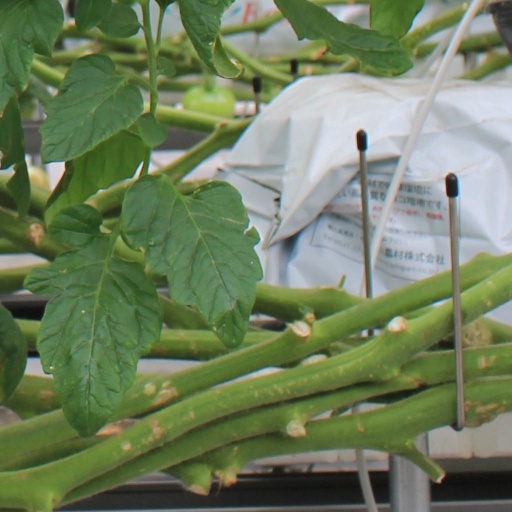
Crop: tomato